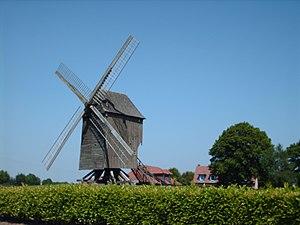
Le Conseil départemental de la Somme, avec le concours du Conservatoire des sites naturels de Picardie, fait découvrir 14 sites naturels sensibles, parmi d'autres, par la publication de petits guides pour la randonnée pédestre.
Cette page répertorie les moulins à vent existant dans le département de la Somme.
Saint-Maxent est une commune française située dans le département de la Somme, en région Hauts-de-France.
Cet article recense les monuments historiques de la Somme, en France.